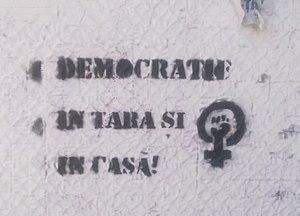
Le féminisme est un ensemble de mouvements et d'idées philosophiques qui partagent un but commun : définir, promouvoir et atteindre l'égalité politique, économique, culturelle, sociale et juridique entre les femmes et les hommes. Le féminisme a donc pour objectif d'abolir, dans ces différents domaines, les inégalités homme-femme dont les femmes sont les principales victimes, et ainsi de promouvoir les droits des femmes dans la société civile et dans la vie privée.
L'histoire du féminisme commence dans la seconde partie du XIXᵉ siècle, lorsque le mot féminisme apparaît sous la plume d'Alexandre Dumas fils puis sous celle d'Hubertine Auclert. Cependant, dès la fin du Moyen Âge, des auteurs critiquaient la place accordée aux femmes dans la société. Le discours féministe, à partir de ce moment, met plusieurs siècles pour s'élaborer et s'afficher comme un mouvement revendiquant, dans un premier temps, l'égalité civique et civile des femmes et des hommes puis une libération des femmes du carcan patriarcal.